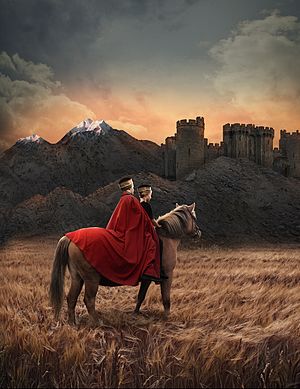
Mio, min Mio
Folketeatrets udgave af Mio, min Mio, der var på turne i 2016.
Mio, min Mio er en børnebog af Astrid Lindgren. Bogen blev første gang udgivet i 1954 i Sverige og er senere blevet oversat til mange forskellige sprog.